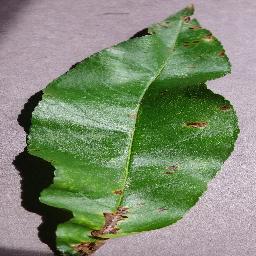
Label: Peach___Bacterial_spot